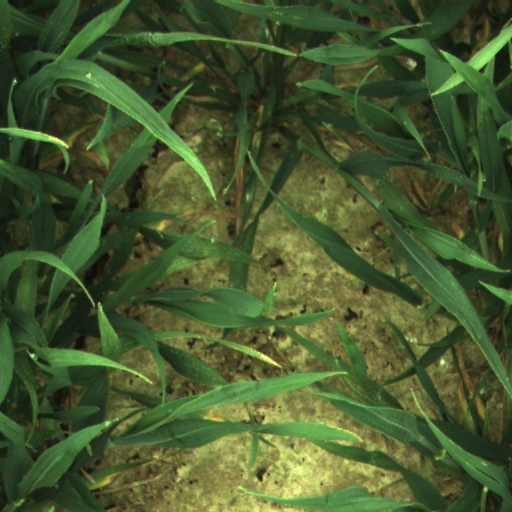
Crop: wheat